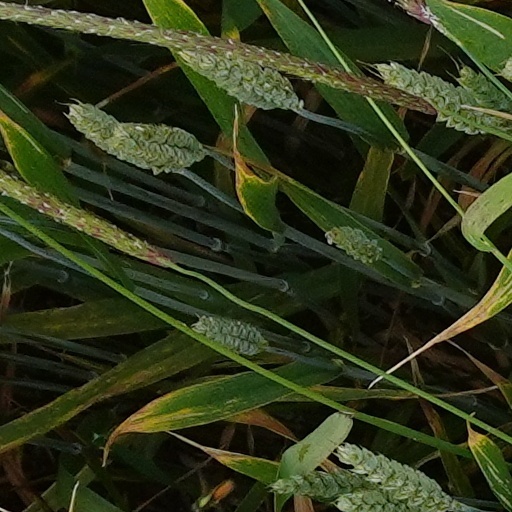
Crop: wheat